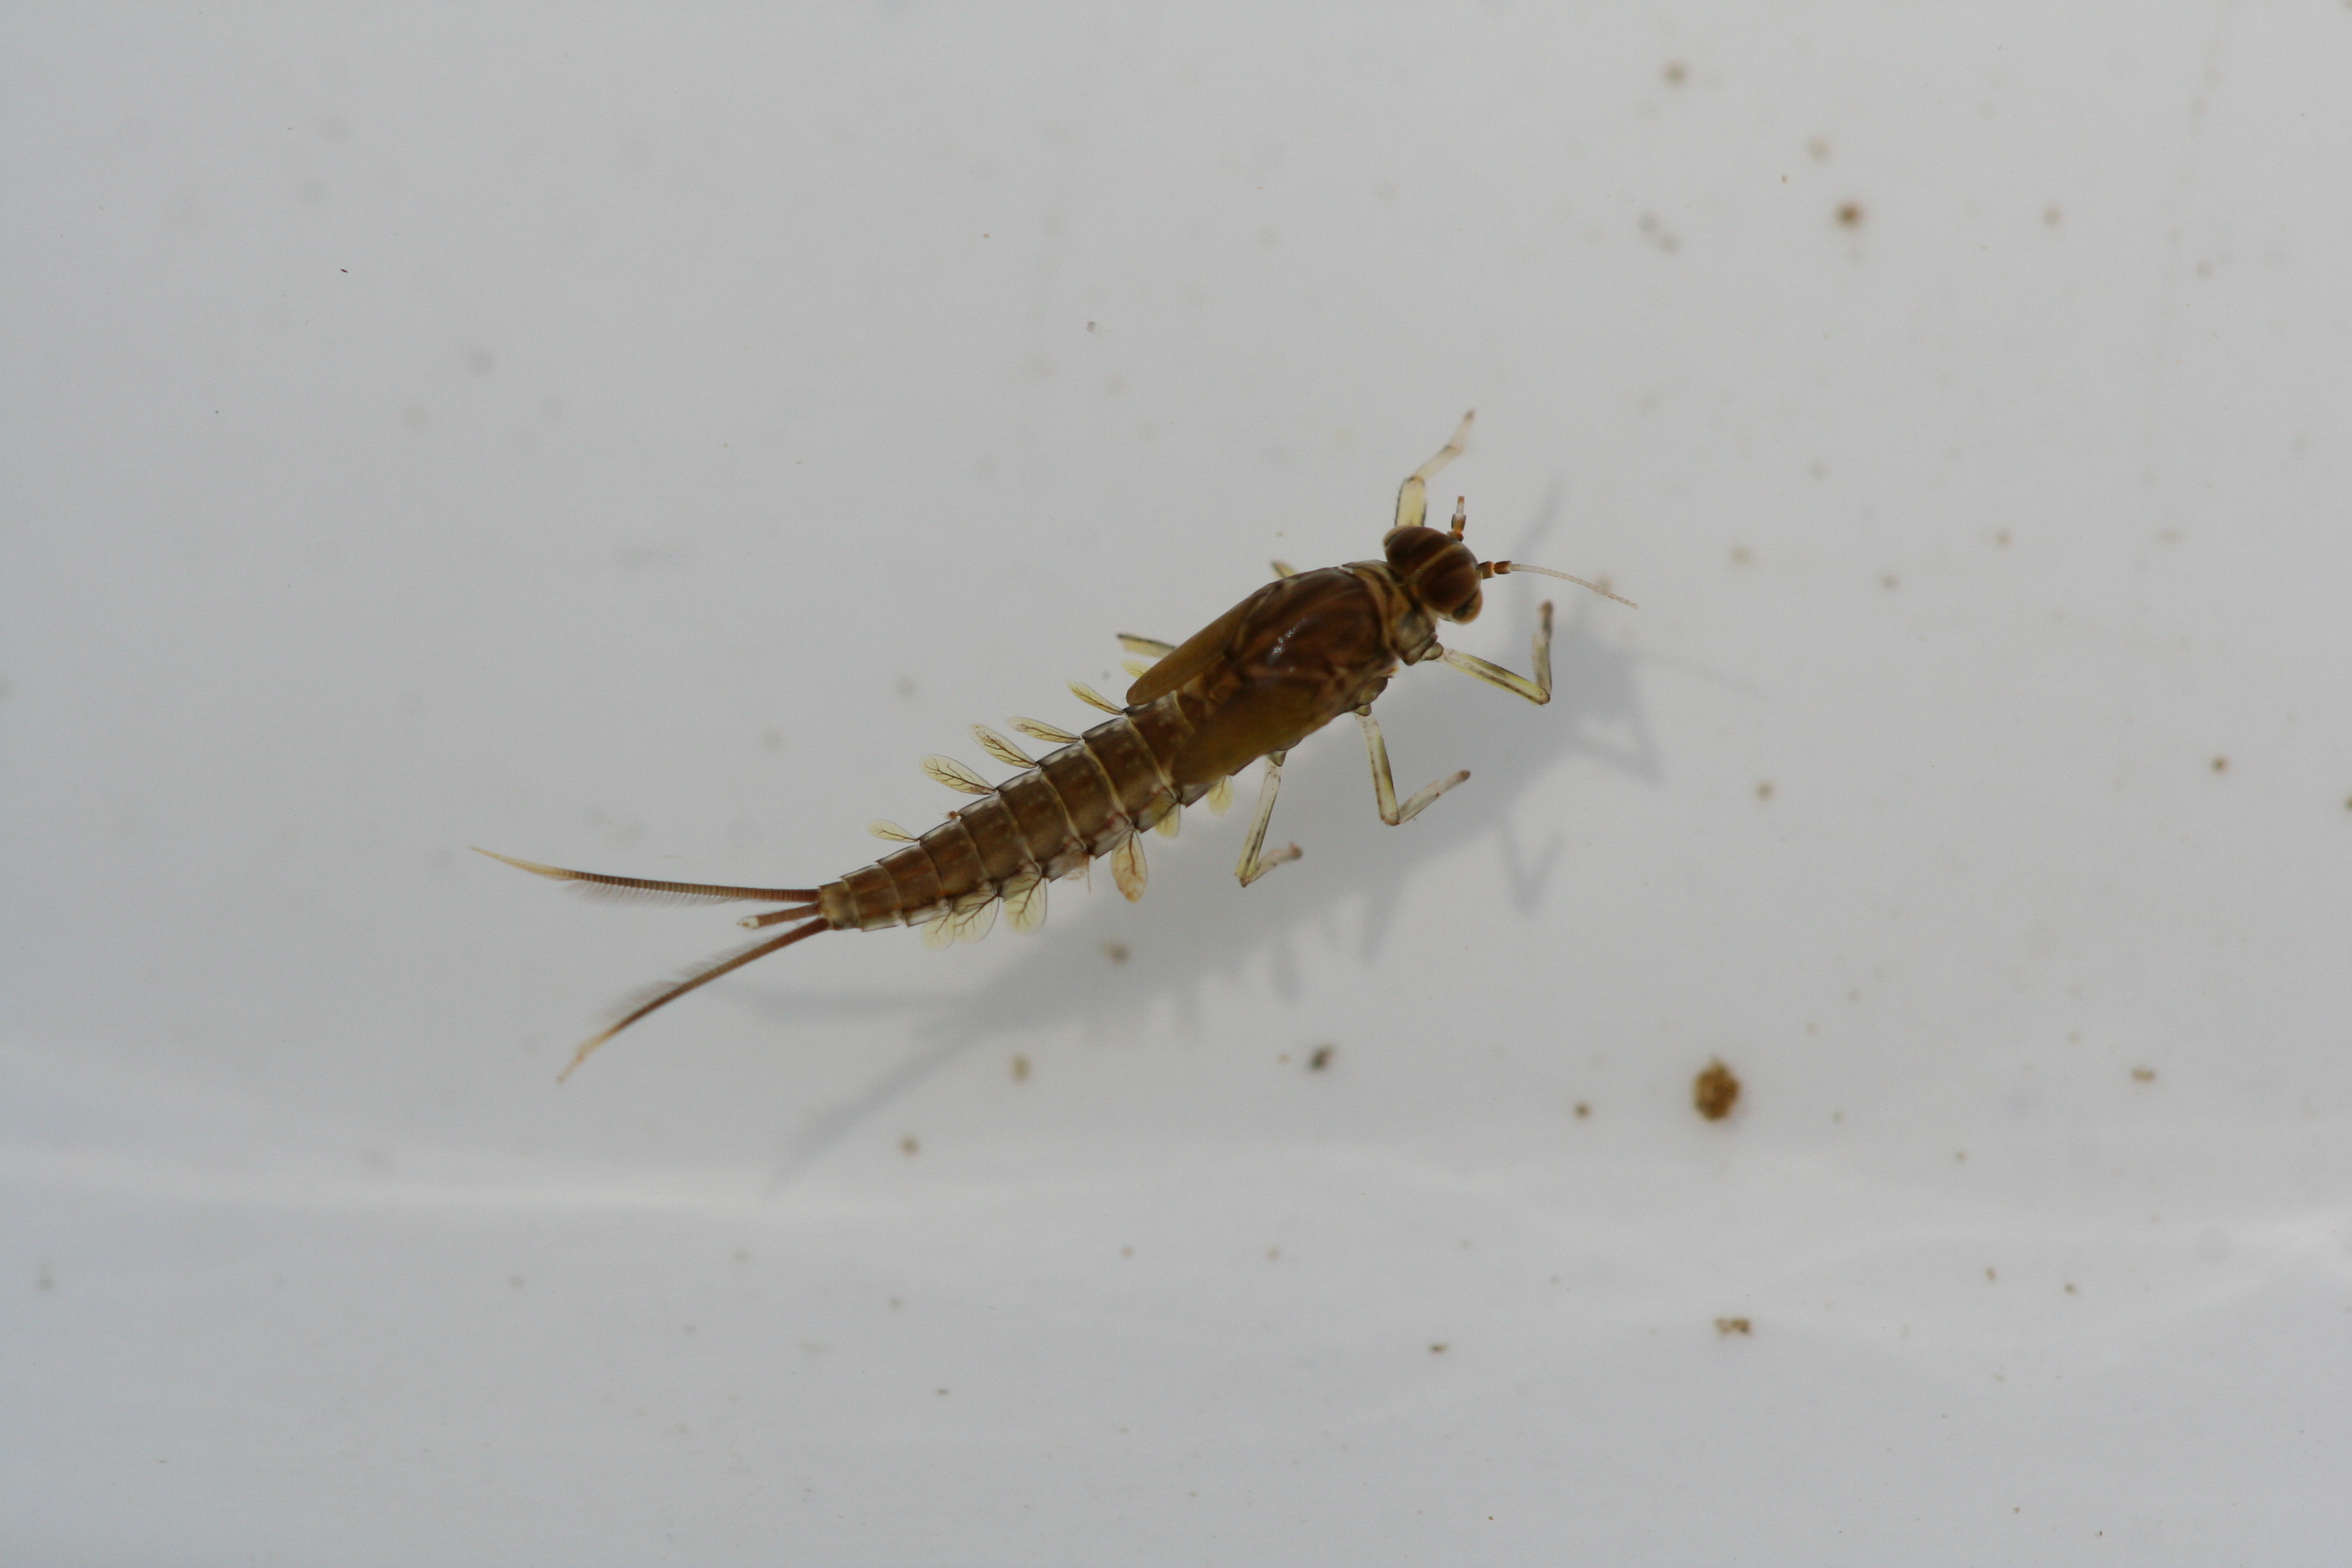
Macroinvertebrate group: minnow_mayflies